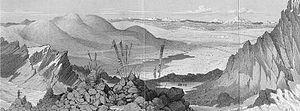
Le lac sacré de Lhamo-Latso, appelé aussi le lac des visions, est un lac du Tibet en République populaire de Chine situé dans le Comté de Gyaca, préfecture de Shannan, non loin du monastère de Chokhorgyal, à 150 kilomètres au sud de Lhassa.
Le lhapsa, également orthographié lhapsang, laptsha, lhaptsa, la-btsas, laptsa ou laptse, est le nom donné aux cairns érigés dans l'espace himalayen.